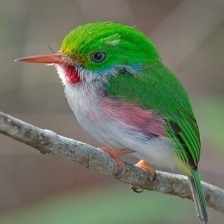
Species: CUBAN TODY
Scientific name: TODUS MULTICOLOR